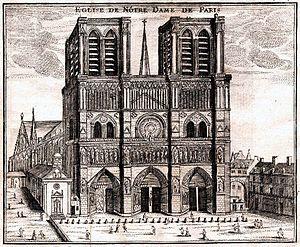
La cathédrale Notre-Dame de Paris, communément appelée Notre-Dame, est l'un des monuments les plus emblématiques de Paris et de la France. Elle est située sur l'île de la Cité et est un lieu de culte catholique, siège de l'archidiocèse de Paris, dédiée à la Vierge Marie.